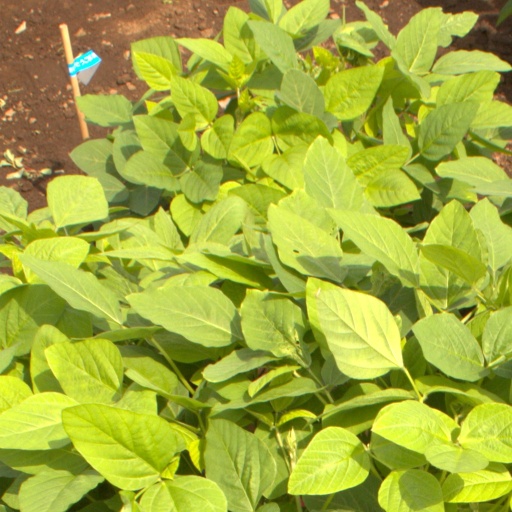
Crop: soybean